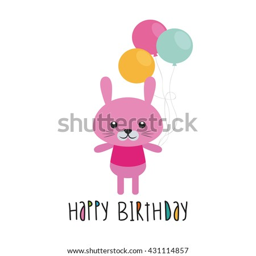
isolated cute rabbit with balloons on a white background